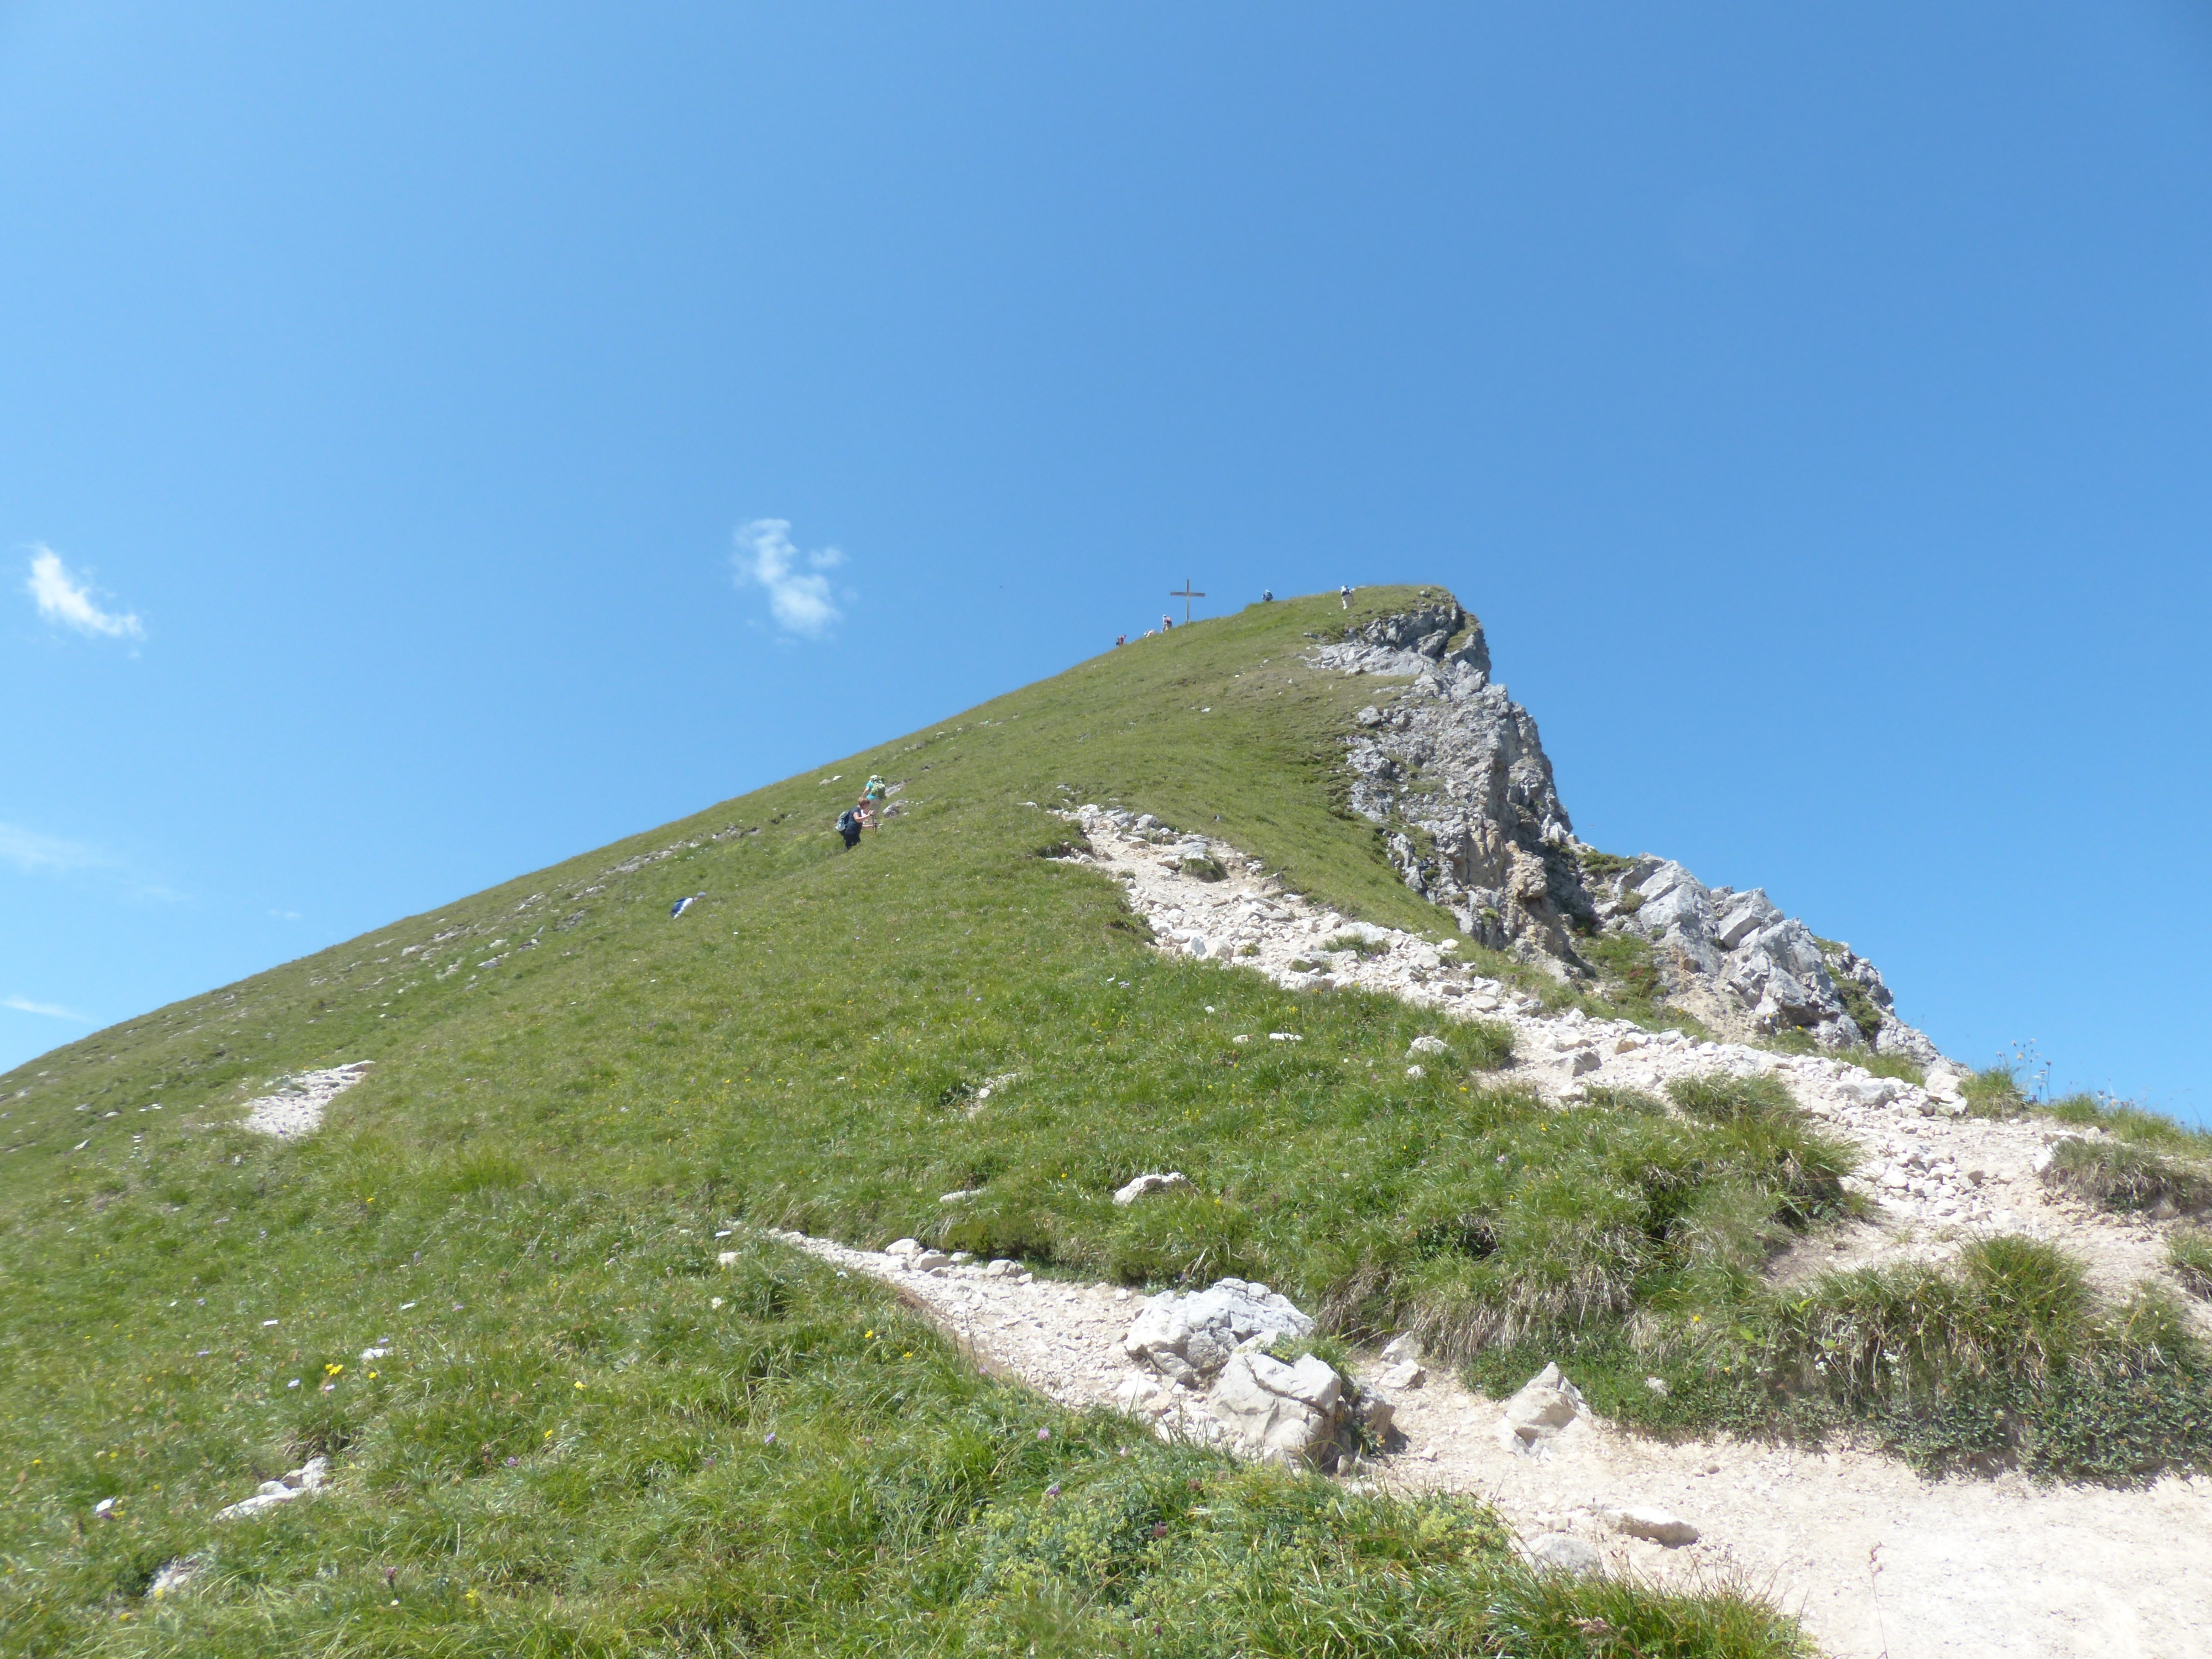
walking, mountain, hiking, trail, meadow, hill, adventure, mountain range, cliff, hike, alpine, terrain, ridge, summit, austria, mountains, alps, plateau, fell, ecosystem, more, tyrol, landform, mountain meadows, mountain pass, allg u alps, mountain hike, flower meadows, geographical feature, mountainous landforms, vilsalpseeberge, saalfeld h henweg, schochen top